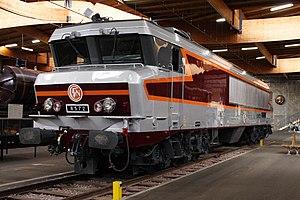
Une locomotive est un véhicule ferroviaire qui fournit l'énergie motrice d'un train. L'adjectif substantivé est originaire du latin loco - « venant d'un lieu », ablatif de « locus », lieu - et du latin médiéval motivus, « qui provoque le mouvement ». Les machines à vapeur loco-motrices ont remplacé les machines à vapeur stationnaires chargées de faire remonter les trains de wagons de marchandises ou de voitures de voyageurs sur les plans inclinés des premières voies ferrées. Celles-ci complétaient la traction hippomobile sur les parties des voies sans déclivité, d'abord dans puis hors des mines, tandis que certains trains avançaient par gravité par exemple pour descendre le charbon des sorties des mines vers les canaux.
Les CC 6500 sont une série de locomotives électriques de ligne de la SNCF, produite par l'entreprise française Alstom.
Le Rhodanien a été le nom de deux trains rapides de voyageurs qui ont circulé dans le sillon Rhodanien, nom donné à la vallée du Rhône.